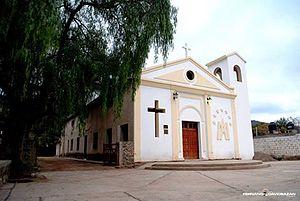
La province de La Rioja est une subdivision de l'Argentine située au nord-ouest du pays. Elle est limitée au nord-ouest par le Chili, à l'ouest par la province de San Juan, au sud par la province de San Luis à l'est par la province de Córdoba et au nord par la province de Catamarca.